2017 O'Reilly Auto Parts 500

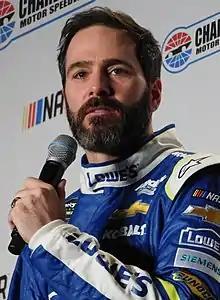
Jimmie Johnson won the race.

The race restarted on lap 178. A number of cars hit pit road around lap 219 to start a cycle of green flag pit stops. Harvick pitted from the lead the following lap, giving the lead to Brad Keselowski. He pitted on lap 224 and teammate Joey Logano took the lead. He pitted with 107 laps to go and Truex cycled to the lead.